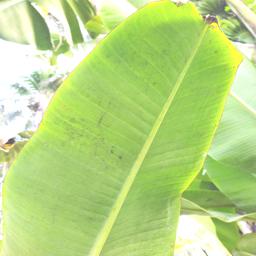
Label: YELLOW SIGATOKA